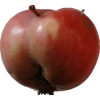
Label: Apple 10